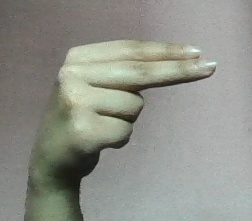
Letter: ain